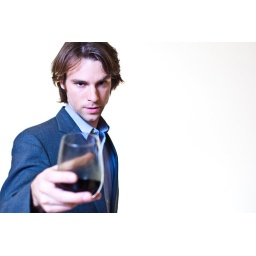
Strobist Info:Canon Speedlight 430ex II fired against wall facing up.Vivitar 285 fired into white 43'' umbrella triggered w/ cactus v2